McDonnell Douglas F-4 Phantom II in Australian service

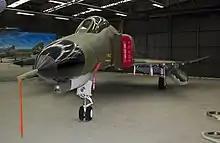
An ex-USAF F-4E (67-0237) on display at the RAAF Museum

Maintenance of the Phantoms was undertaken by No. 482 Squadron and No. 3 Aircraft Depot, both of which were located at Amberley. In addition to routine servicing, these units modified the Phantoms' AN/APQ-120 radars during early 1971. In response to problems detected during maintenance, RAAF technical personnel checked all the aircraft for defects to their emergency flap system in September 1971 and used X-ray testing to detect any cracks in their stabilators during early 1972.